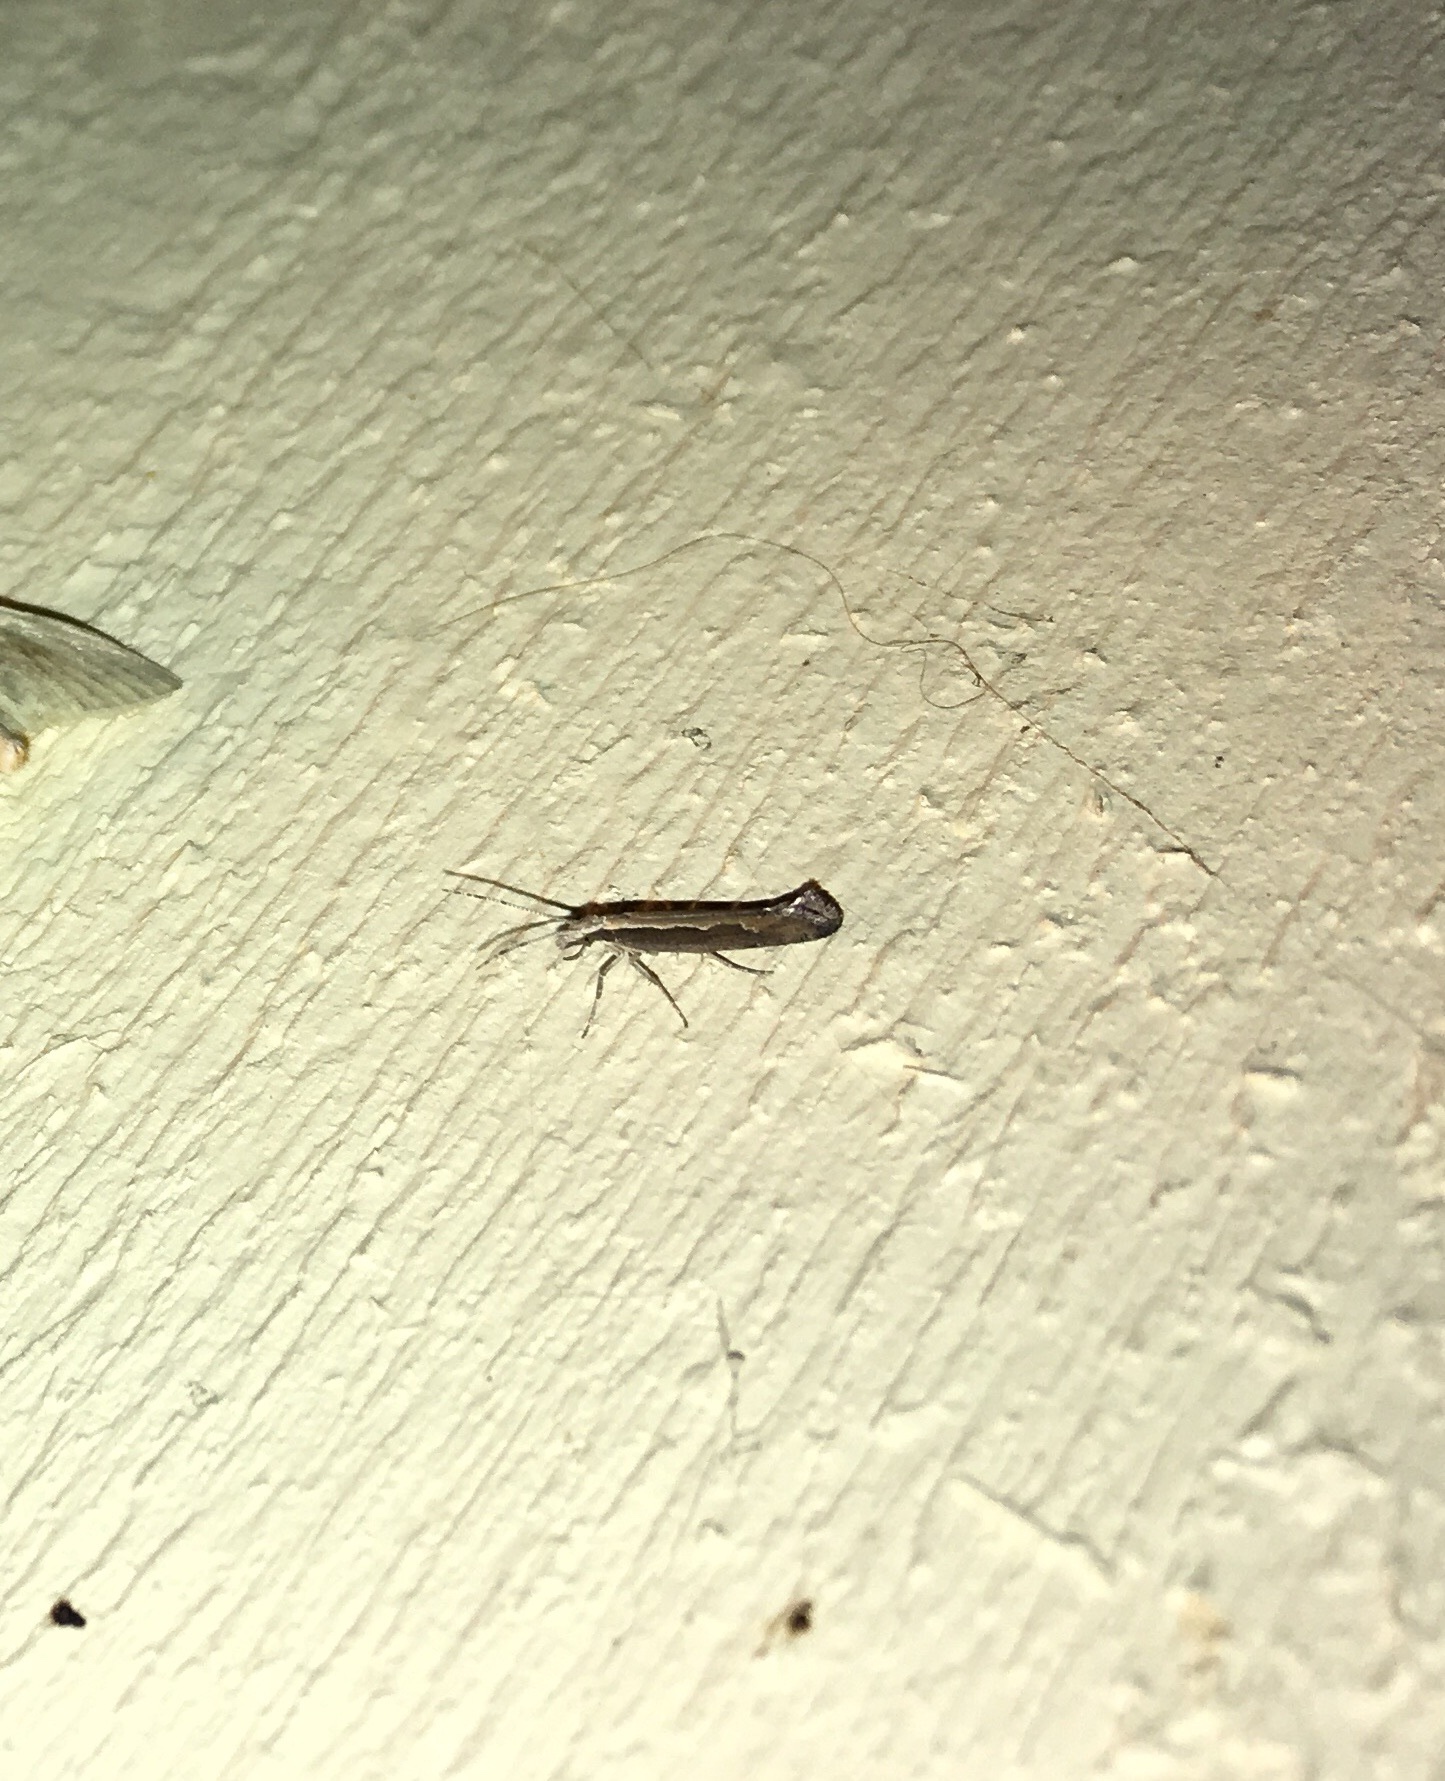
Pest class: diamondback_moth